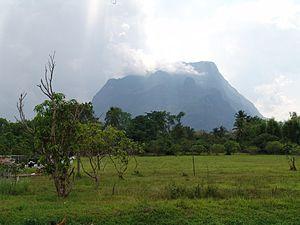
Le Doi Chiang Dao est une montagne de Thaïlande, proche de la frontière birmane, culminant à 2 175 m d'altitude.
La grotte de Ban Fa Suai est un site du Pléistocène supérieur découvert en 2000 en Thaïlande. La grotte se situe dans la montagne du Doi Chiang Dao, à 4 km de Pha Daeng et à 80 km au nord-ouest de Chiang Mai, dans le changwat de Chiang Mai, au nord de la Thaïlande. La caverne de Ban Fa Suai, également dénommée grotte du Moine, donne sur un petit ruisseau appartenant au réseau fluvial du Huai Mae Pla Lao. Les fouilles ont permis de trouver des restes dentaires et osseux d'ursidés, de suidés et de rhinocérotidés. Dans une galerie secondaire ont été découverts des silex et divers outils lithiques, qui montrent une occupation de la grotte par Homo sapiens durant le Pléistocène supérieur.